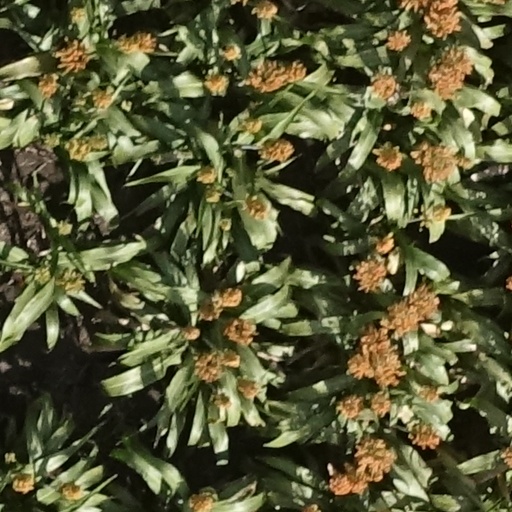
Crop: sorghum